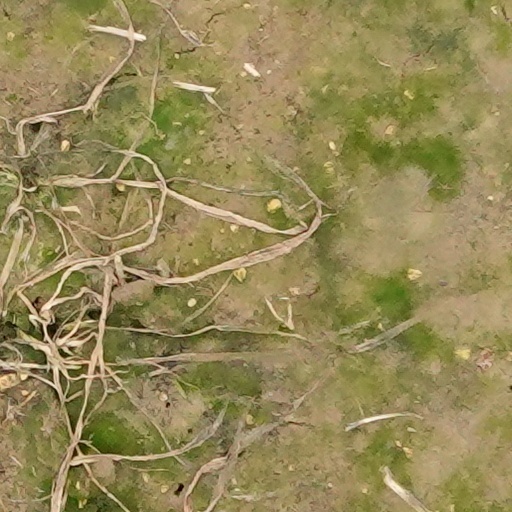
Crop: wheat